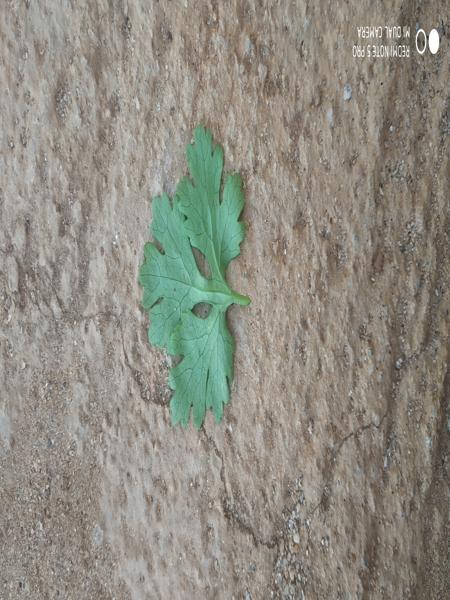
Plant: Coriender